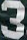
Number: 3